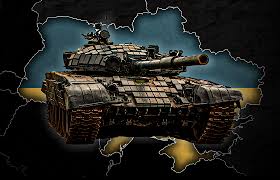
Label: BMP-1